Batuceper

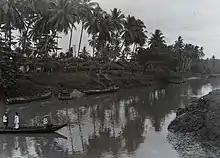
Tan Liok Tiauw's rooftile factory from across the Mookervart canal, G.F.J. Bley (1925-30)

It formed part of the "particuliere land", or private domain, of "Luitenant der Chinezen" Tan Tiang Po and his son, Tan Liok Tiauw Sia, "Landheeren" or landlords of Batoe-Tjepper.